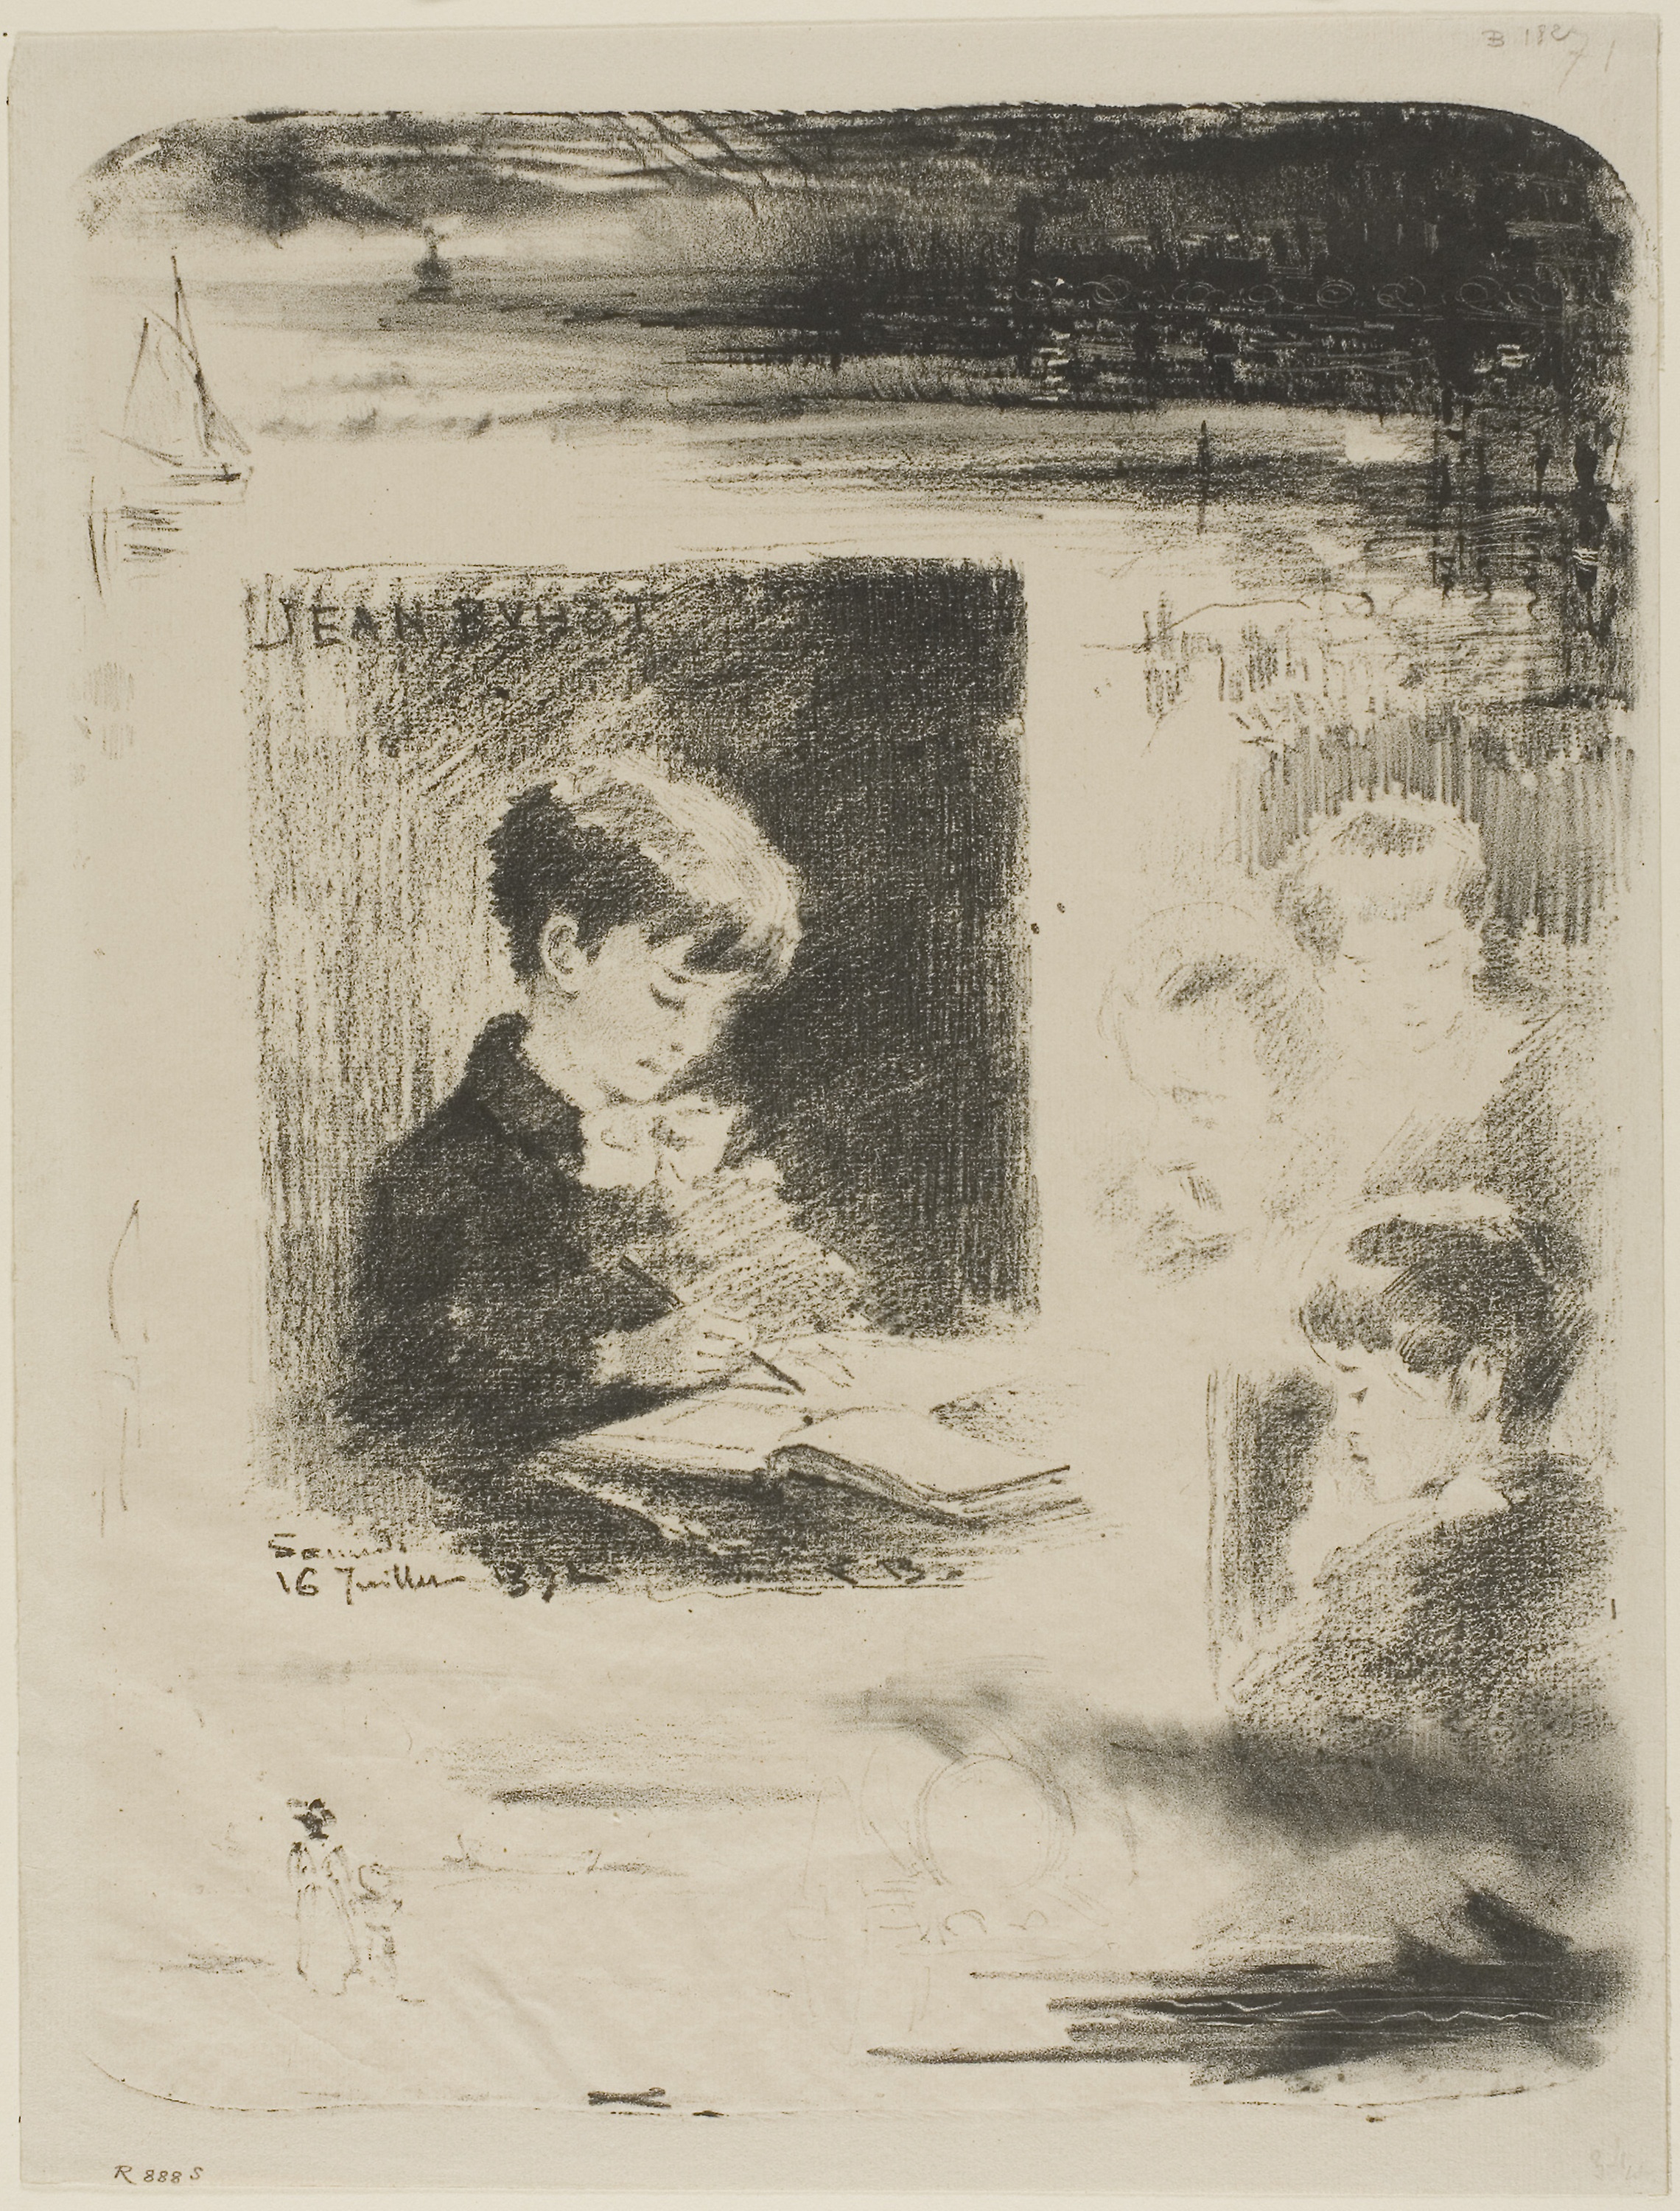
portrait, art, painting, artwork, drawing, self portrait, visual arts, modern art, history